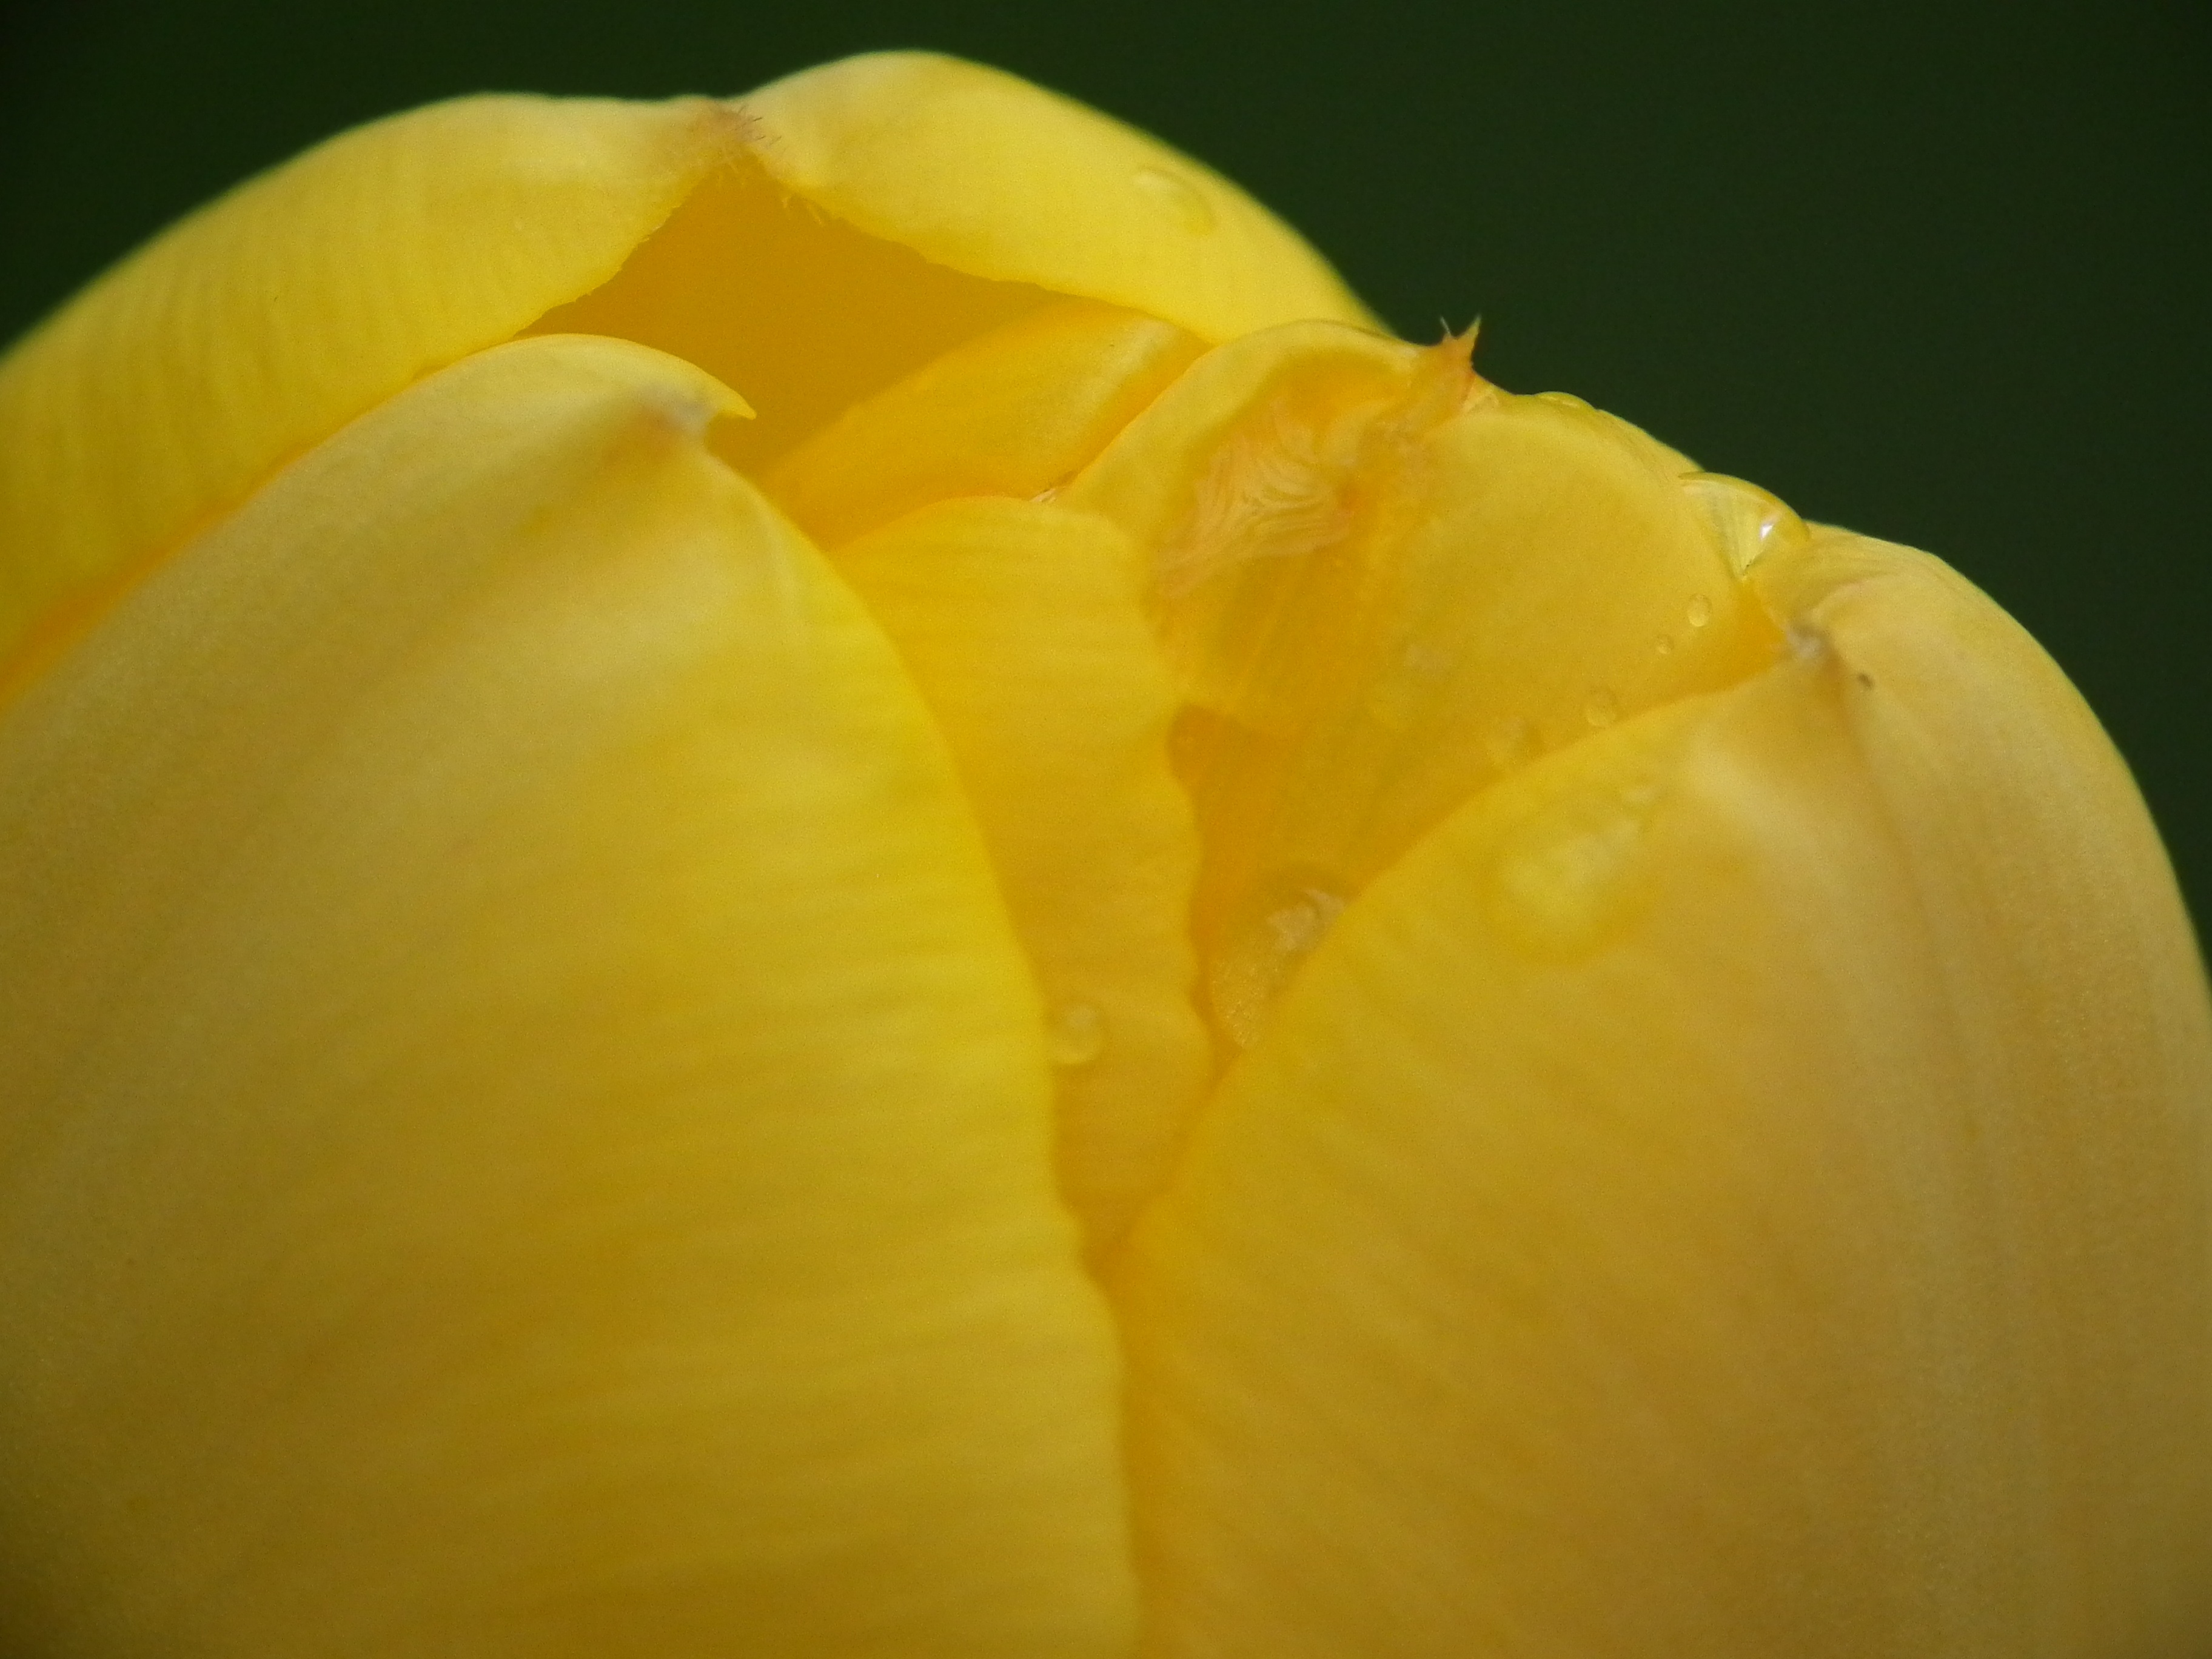
plant, flower, petal, tulip, produce, yellow, flora, close up, macro photography, flowering plant, plant stem, land plant